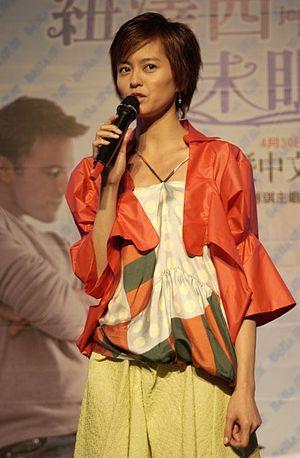
Gigi Leung, de son vrai nom Leung Wing-kei, est une actrice et chanteuse hongkongaise.